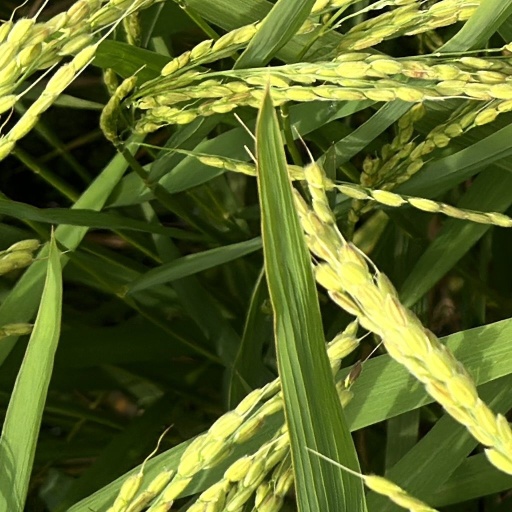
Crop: rice